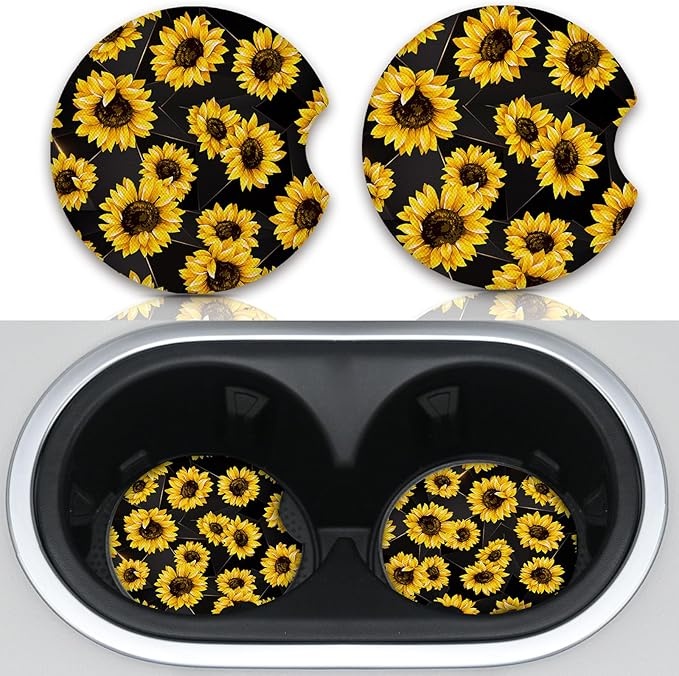
2 Pack 2.75" Sunflowers Coasters Absorbent for Women & Men Auto Drink Coasters Mats Vehicle Car Coaster for Interior Holder Accessory Insert Cars Cup Accessories
About This 【2-Pack Car Coaster Set】Universal Size 2.75" x 2.75" x 0.19",The standard size is designed to fit cup holders in most cars, vans, boats, SUVs, and trucks, making it a great accessory for your car. 【Unique Groove Design】The design is unique and perfect car accessory for women who love to personalize.Humanized Finger Slot Design, easy to clean and removal. Simply rinse with water or add a little detergent,then ventilated dry overnight. 【Best Gift】 The car cup holder coaster is made of high-quality environmentally rubber material, which is super durable, anti slip, safe and reliable. Absorbent car coasters for women/men.It is a surprising gift to your family, friends, and colleagues.Perfectly for birthday gift, Thanksgiving Day gift, Christmas presents. 【Easy to Clean 】These car cup holder coasters can be easily cleaned with water.Give you the freedom to drink coke, water or coffee without having to clean dirty smelly cup holders. These absorbent coasters will keep your car coasters clean and dry. A surprising gift for Drivers. 【Please note】SIZE MATTERS! Diameter 2.75" will fit cup holders in most cars,But just in case, before purchasing, measure the diameter of your car cup holder to make sure it is compatible with our coasters Overview Color : Sunflowers Material : Rubber Brand : Adastrah Shape : Round Product Care Instructions : Hand Wash Only
Brand: 내 스토어
Category: Vehicles & Parts > Vehicle Parts & Accessories > Vehicle Maintenance, Care & Decor > Vehicle Decor > Vehicle Decor Accessory Sets